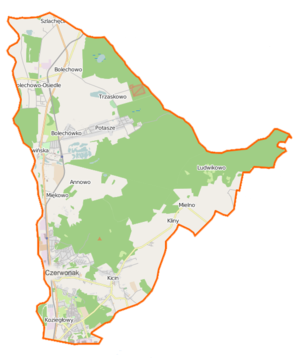
Czerwonak est une gmina rurale du powiat de Poznań, Grande-Pologne, dans le centre-ouest de la Pologne. Son siège est le village de Czerwonak, qui se situe environ 9 km au nord-est de la capitale régionale Poznań.